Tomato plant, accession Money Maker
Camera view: horizontal (90 deg, fisheye); turntable rotation: 210 degrees
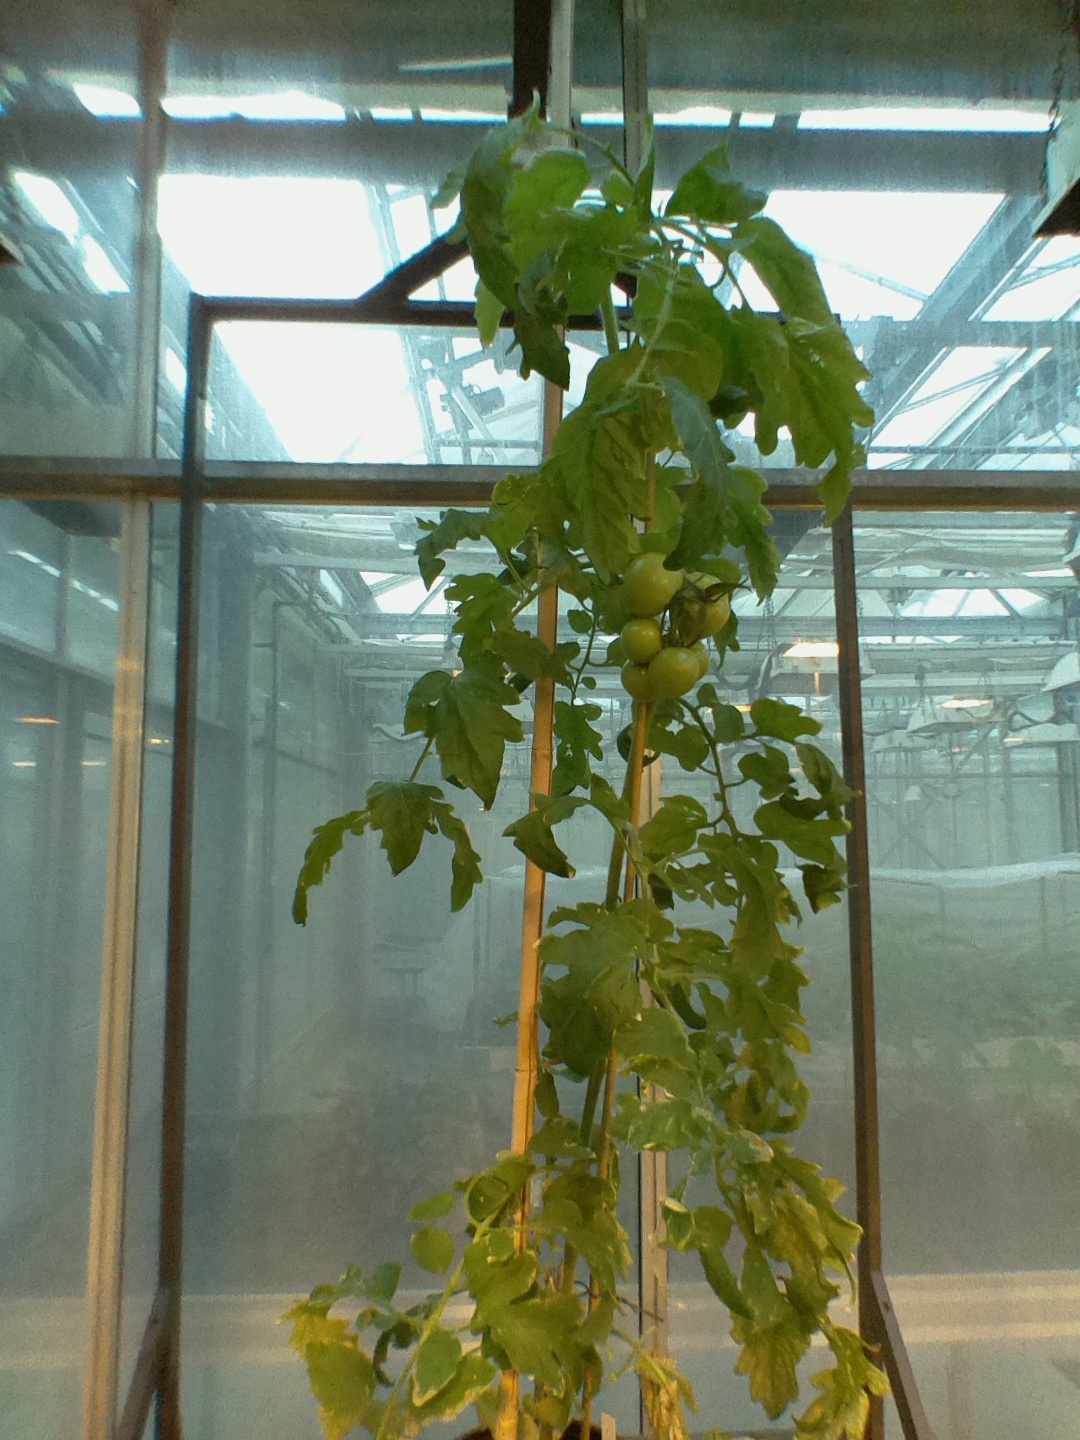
BBCH growth stage 75: 50%-60% of final fruit size